Lee Purcell

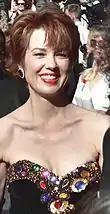
Purcell at the 1994 Emmy Awards

Her television work included roles as Billie Dove and Olivia de Havilland in two biopic TV movies: "The Amazing Howard Hughes" (1977) and "My Wicked, Wicked Ways: The Legend of Errol Flynn" (1985).